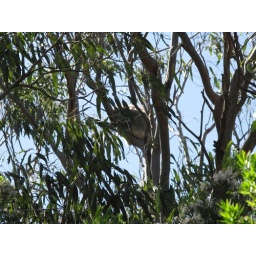
Koala in a tree along the Great Ocean Road, southwest of Melbourne, Australia, along the coast of Bass Strait and the Southern Ocean